Sohrab Aarabi

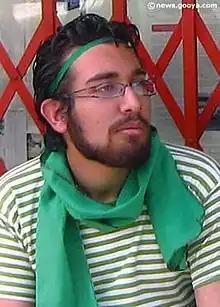

Sohrab Aarabi (also spelled Arabi) (23 February 1990 – 15 June 2009) was a 19-year-old Iranian pro-democracy student and victim of political repression in the Islamic Republic of Iran. whose death became a symbol of protests during 2009 post election unrest in Iran.